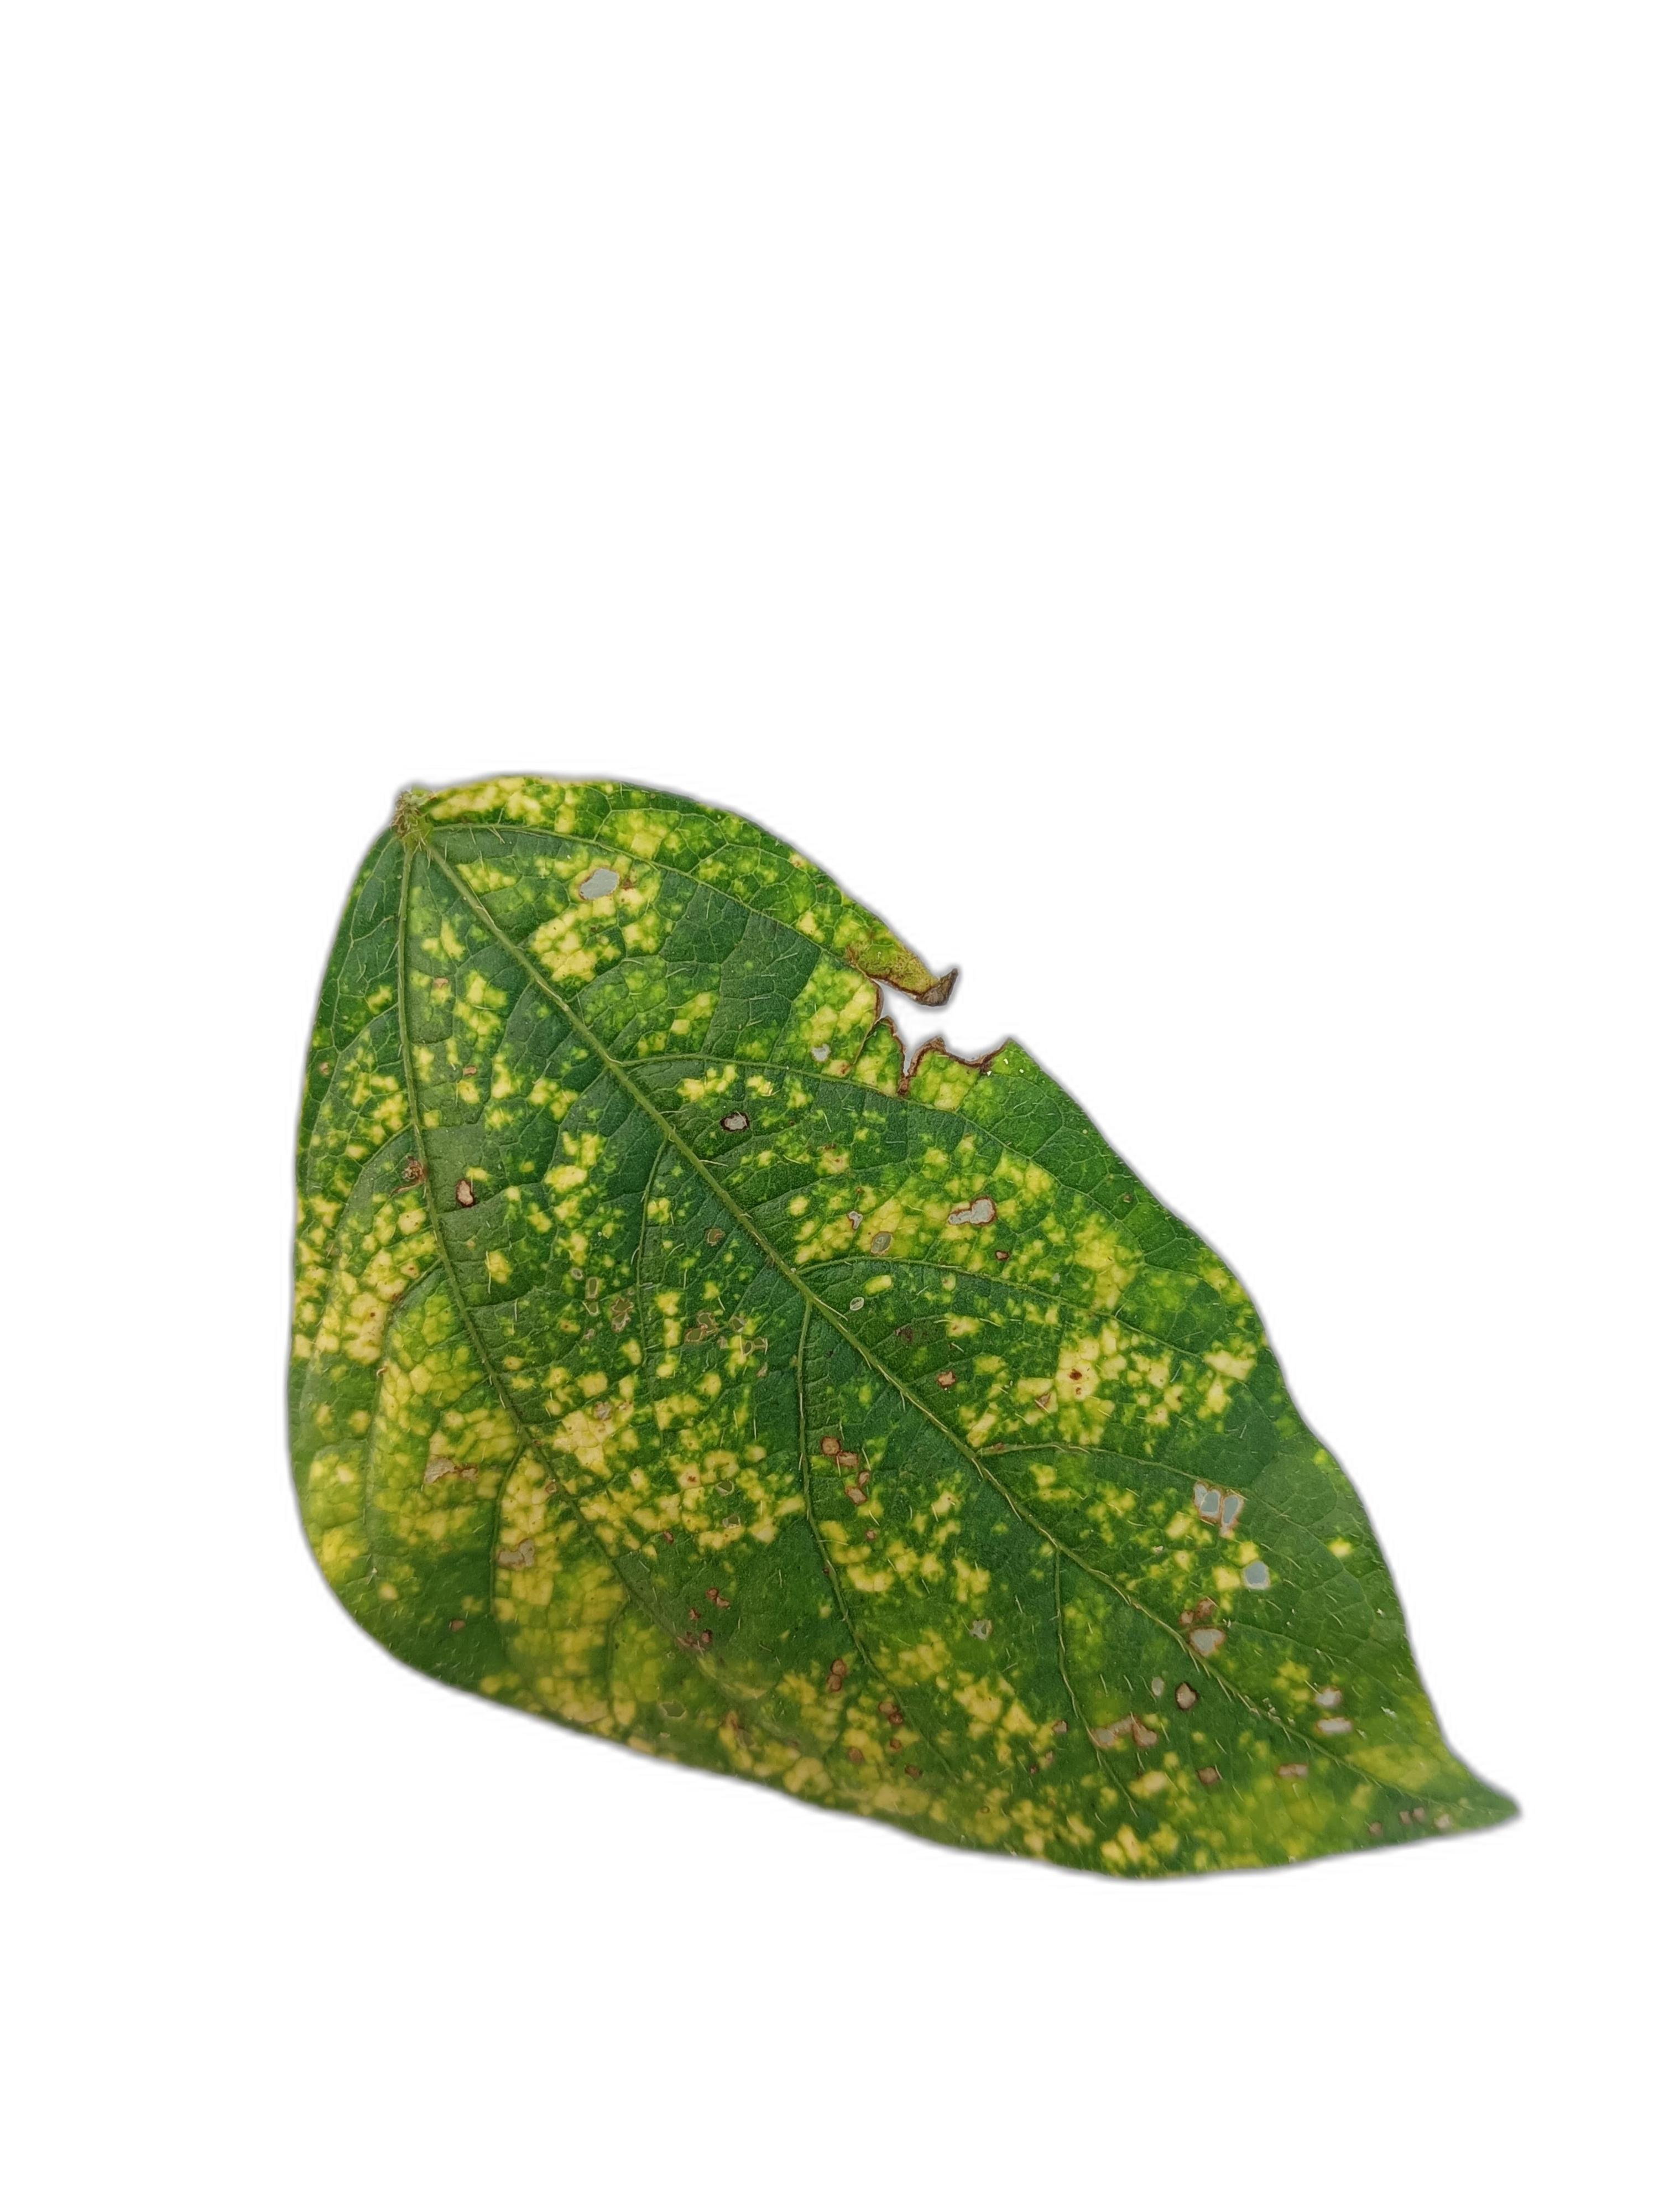
Label: Yellow Mosaic